Dmanisi hominins

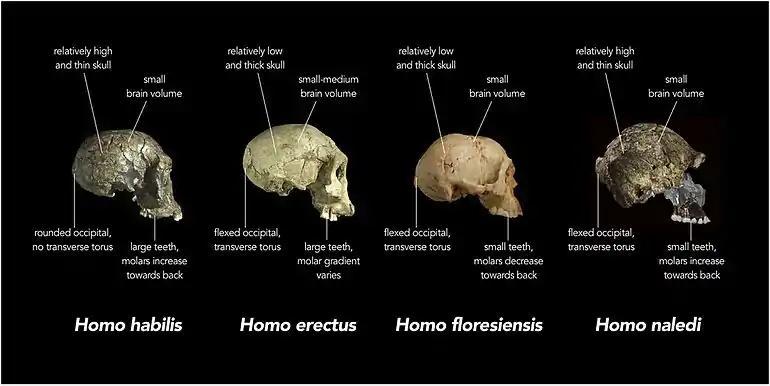
Dmanisi Skull 3 compared to skulls of "H. naledi", "H. habilis" and "H. floresiensis".

Lordkipanidze and colleagues described Skull 4 and its mandible in 2006, noting that it was similar to the fossils discovered previously and stating that with the possible exception of the D2600 mandible, all of the Dmanisi fossils were assignable to a single species. They agreed that the Dmanisi hominins were ancestral to later "H. erectus", potentially even to later Asian subspecies.' That same year, a comparative analysis of Skulls 1 to 4 and the D2600 mandible by palaeoanthropologist G. Philip Rightmire, Lordkipanidze and Vekua again concluded that Skulls 1 through 4 could be assigned to the same species, but that the status of D2600 was more questionable.' They noted that though the fossils were similar to "H. habilis" in some respects, especially in size and (for some) cranial capacity, they shared far more features with "H. erectus". In this respect, many of the primitive features could simply be interpreted as primitive retentions. Rightmire, Lordkipanidze and Vekua concluded that if some of the "H. habilis"-like traits, such as the size, cranial capacity and parts of the facial morphology, were considered plesiomorphic and primitive retentions, there would be no reason to exclude Skulls 1 to 4 from "H. erectus".' Though the others were unsure, Vekua supported the classification of D2600 as representing a distinct species separate from the rest of the fossils, preferring to keep its designation as "H. georgicus".' They noted that if future analyses suggested that D2600 belonged to the same hominin population as the other fossils, the subspecies designation would appropriately be "Homo erectus georgicus", but that if it was distinct (as "H. georgicus"), a new subspecies name would have to be selected for the other fossils.